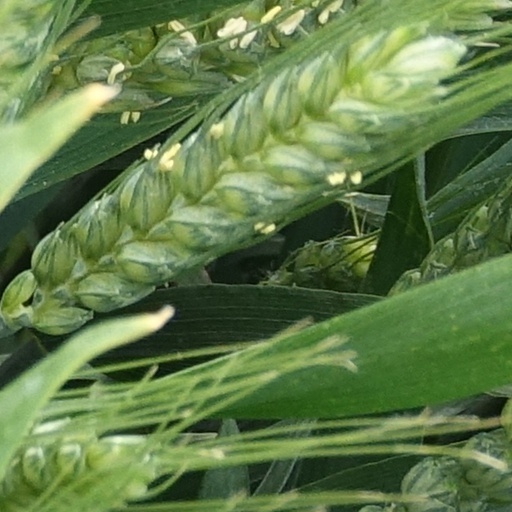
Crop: wheat